Astronomer

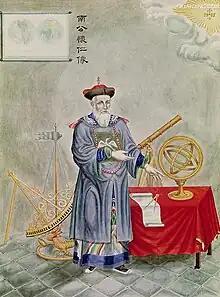
Portrait of the Flemish astronomer Ferdinand Verbiest who became head of the Mathematical Board and director of the Observatory of the Chinese emperor in 1669

Contrary to the classical image of an old astronomer peering through a telescope through the dark hours of the night, it is far more common to use a charge-coupled device (CCD) camera to record a long, deep exposure, allowing a more sensitive image to be created because the light is added over time. Before CCDs, photographic plates were a common method of observation. Modern astronomers spend relatively little time at telescopes, usually just a few weeks per year. Analysis of observed phenomena, along with making predictions as to the causes of what they observe, takes the majority of observational astronomers' time.